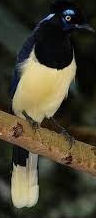
Species: PLUSH CRESTED JAY
Scientific name: CYANOCORAX CHRYSOPS
ImageNet parent category: jay